Arthur J. Gregg

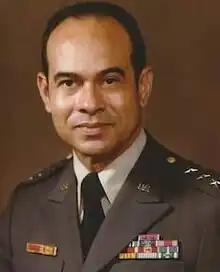
Gregg in 1977

Arthur James Gregg (May 11, 1928 – August 22, 2024) was an American military officer who on July 1, 1977, became the first African American in the U.S. Army to reach the rank of lieutenant general. Previously, he was the first African American brigadier general in the U.S. Army Quartermaster Corps on October 1, 1972. He served in the U.S. Army for over 30 years with his final assignment as the Army's Deputy Chief of Staff (Logistics) and retired on July 24, 1981.